History of Pakistan (1947–present)

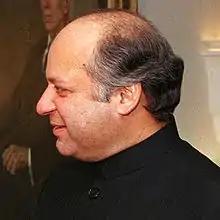
Nawaz Sharif, 1998

After Zia assumed power, Pakistan's relations with the Soviet Union deteriorated and Zia strove for strong relations with the United States. After the Soviet Union's intervention in Afghanistan President Ronald Reagan immediately moved to help Zia supply and finance an anti-Soviet insurgency. Zia's military administration effectively handled national security matters and managed multibillion-dollars of aid from the United States. Millions of Afghan refugees poured into the country, fleeing the Soviet occupation and atrocities. Some estimate that the Soviet troops killed up to 2 million Afghans and raped many Afghan women. It was the largest refugee population in the world at the time, which had a heavy impact on Pakistan. Pakistan's North-West Frontier Province became a base for the anti-Soviet Afghan fighters, with the province's influential Deobandi "ulama" playing a significant role in encouraging and organising the "jihad" against the Soviet forces. In retaliation the Afghan secret police carried out a large number of terrorist operations against Pakistan, which also suffered from an influx of illegal weapons and drugs from Afghanistan. Responding to the terrorism, Zia used "counter-terrorism" tactics and allowed the religiously far-right parties to send thousands of young students from clerical schools to participate in the Afghan "jihad" against the Soviet Union.